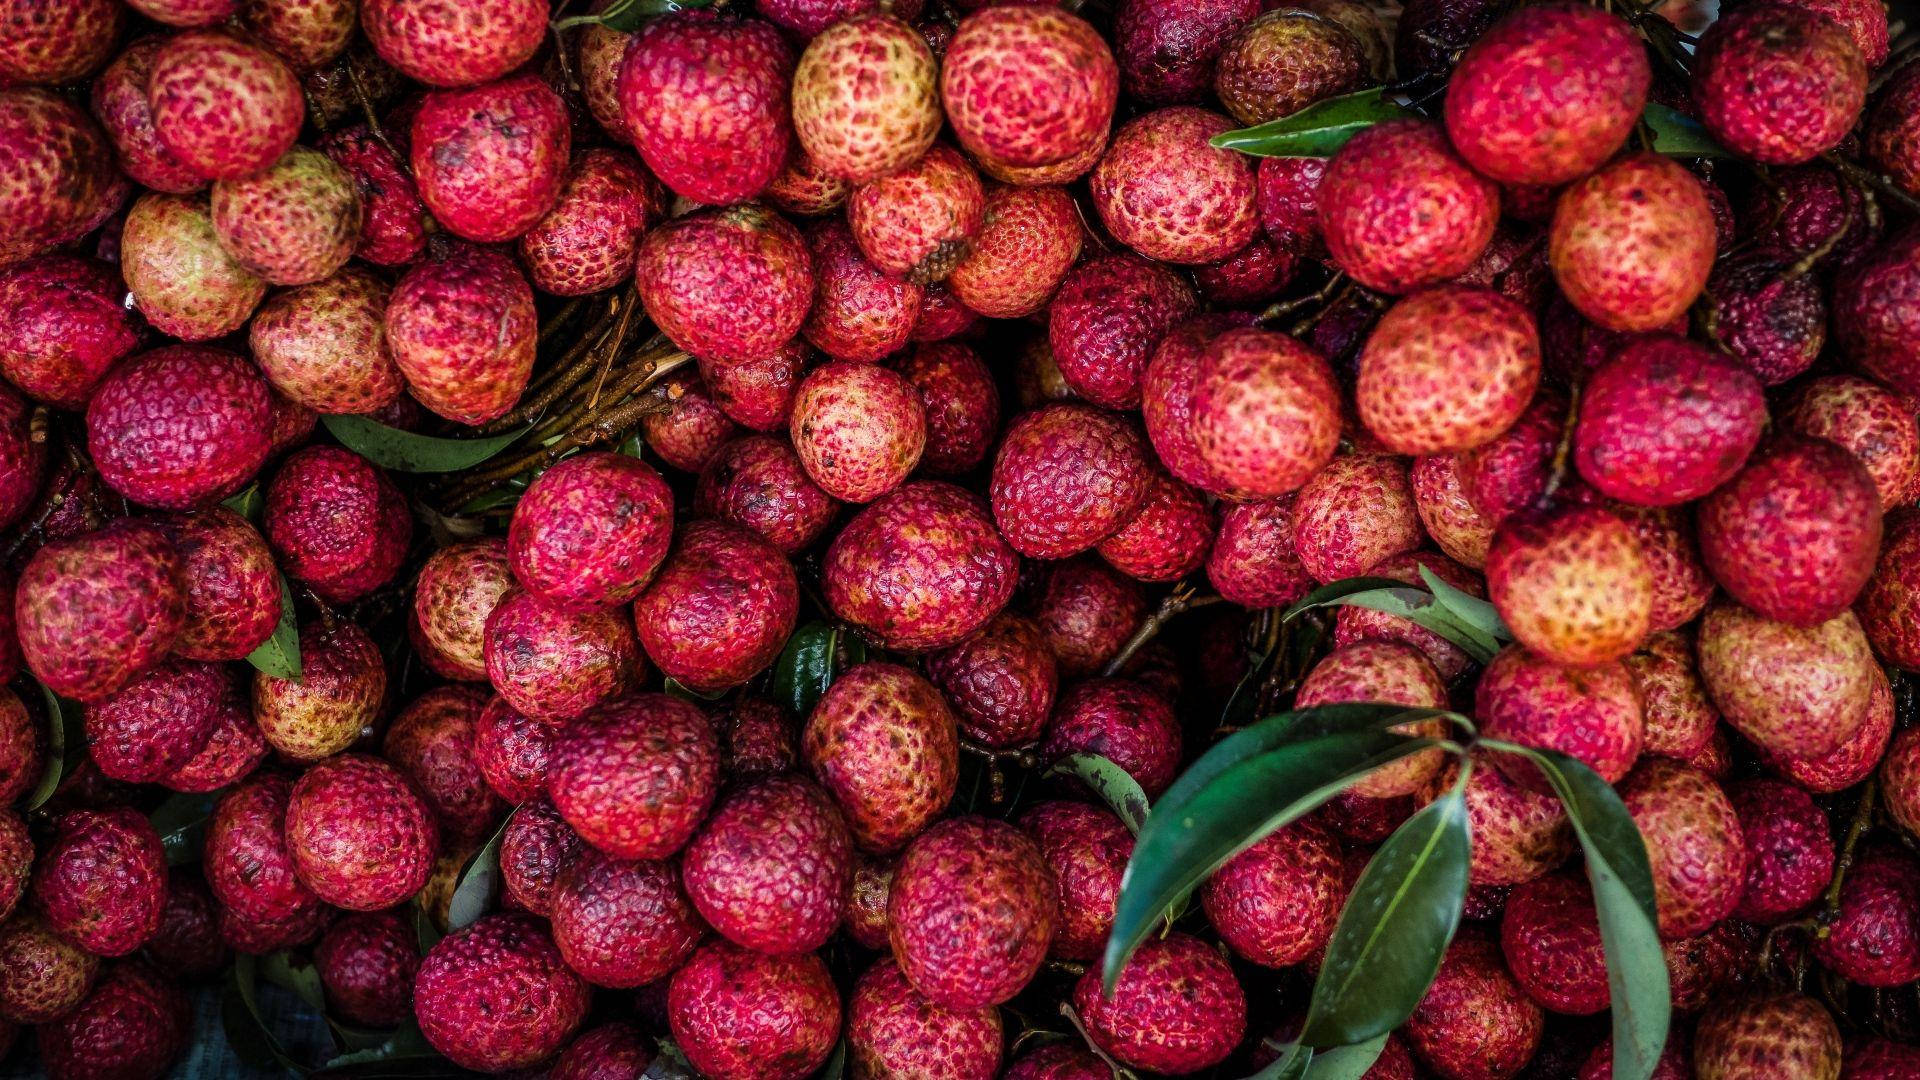
strawberries, food, plant, fruit, natural foods, ingredient, seedless fruit, whole food, superfood, produce, berry, flowering plant, local food, frutti di bosco, accessory fruit, sweetness, alpine strawberry, groundcover, magenta, Superfruit, marketplace, event, carmine, staple food, vegan nutrition, pattern, petal, rose family, malus, market, Soapberry family, city, still life photography, annual plant